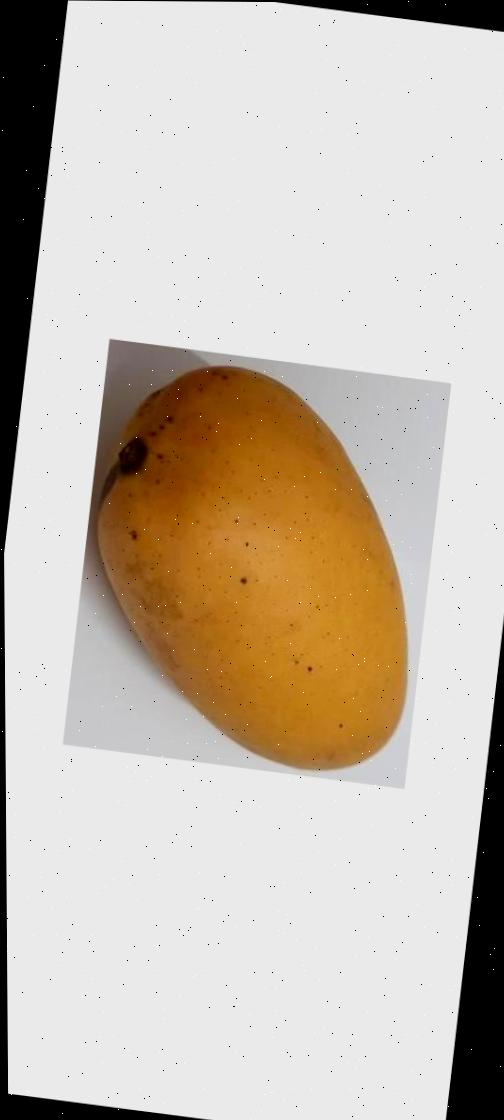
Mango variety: Katimon